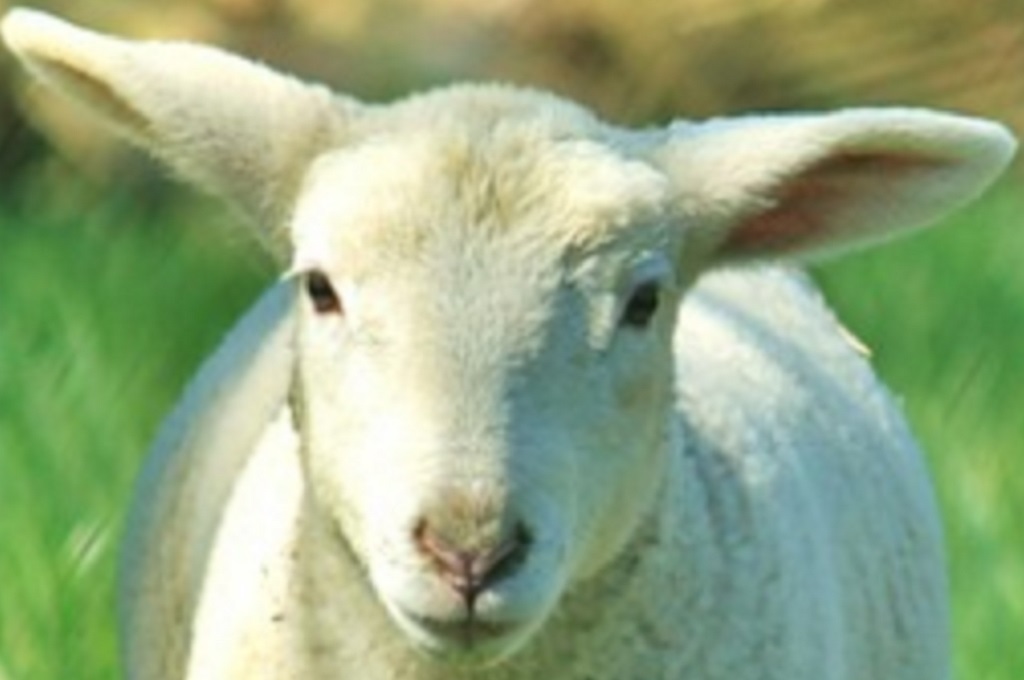
Label: pain